Jonathan Pyne House

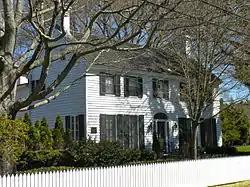

The Jonathan Pyne House, formerly the Richard Stites Jr. House, is located in Lower Township, Cape May County, New Jersey, United States. The house was built in 1694 and added to the National Register of Historic Places on February 14, 1997.